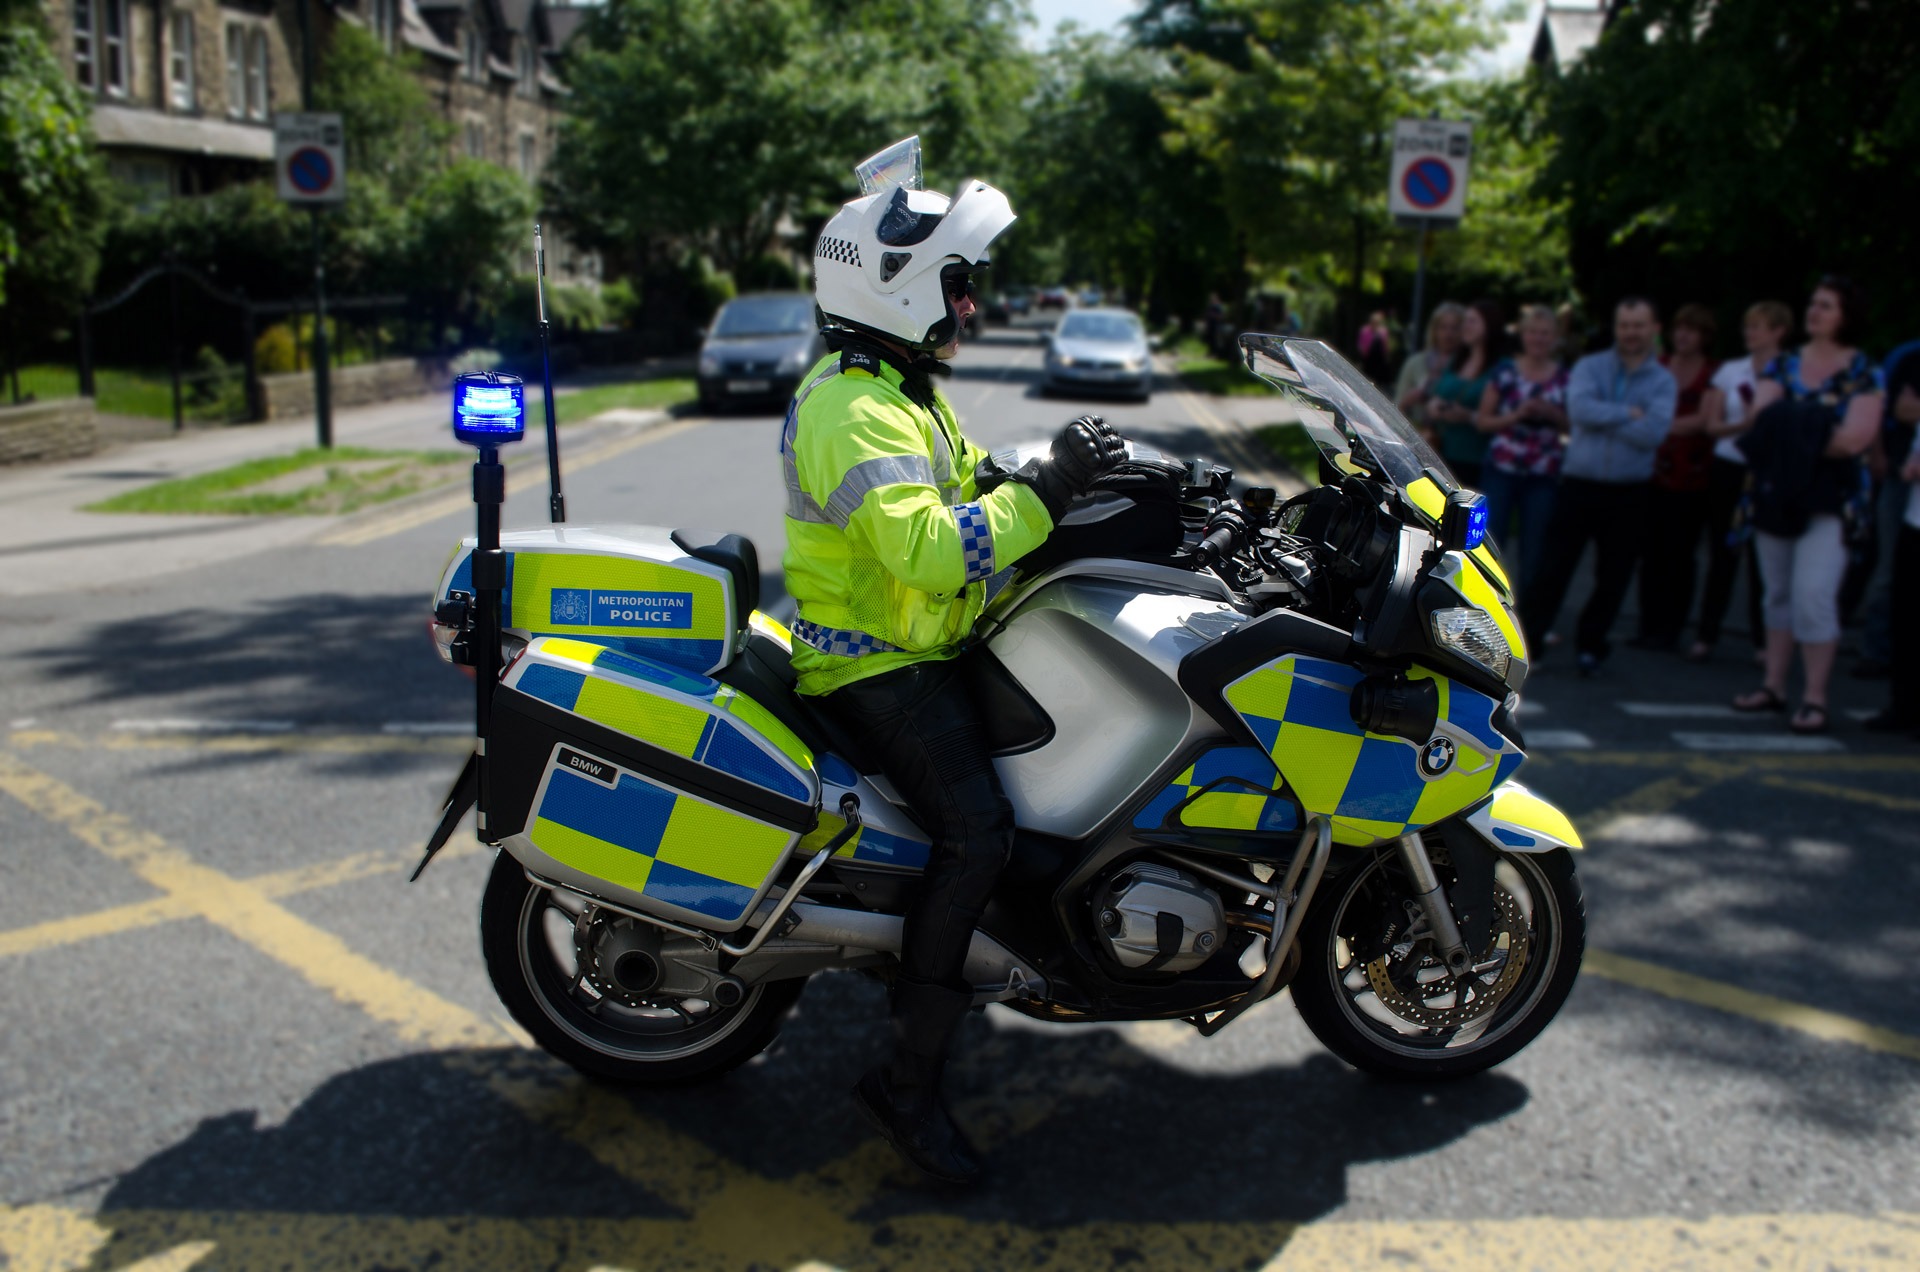
man, people, car, bike, male, vehicle, motorcycle, england, safety, police, uniform, patrol, law, job, officer, motorcycling, road racing, automobile make